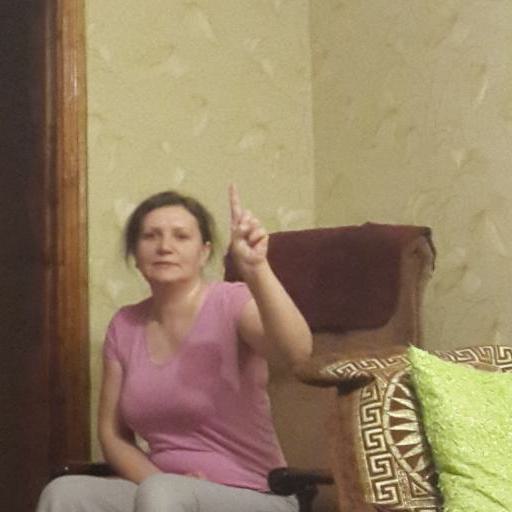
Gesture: one